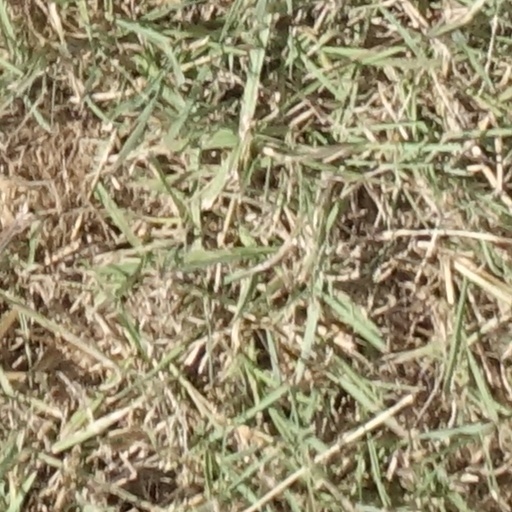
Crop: sorghum